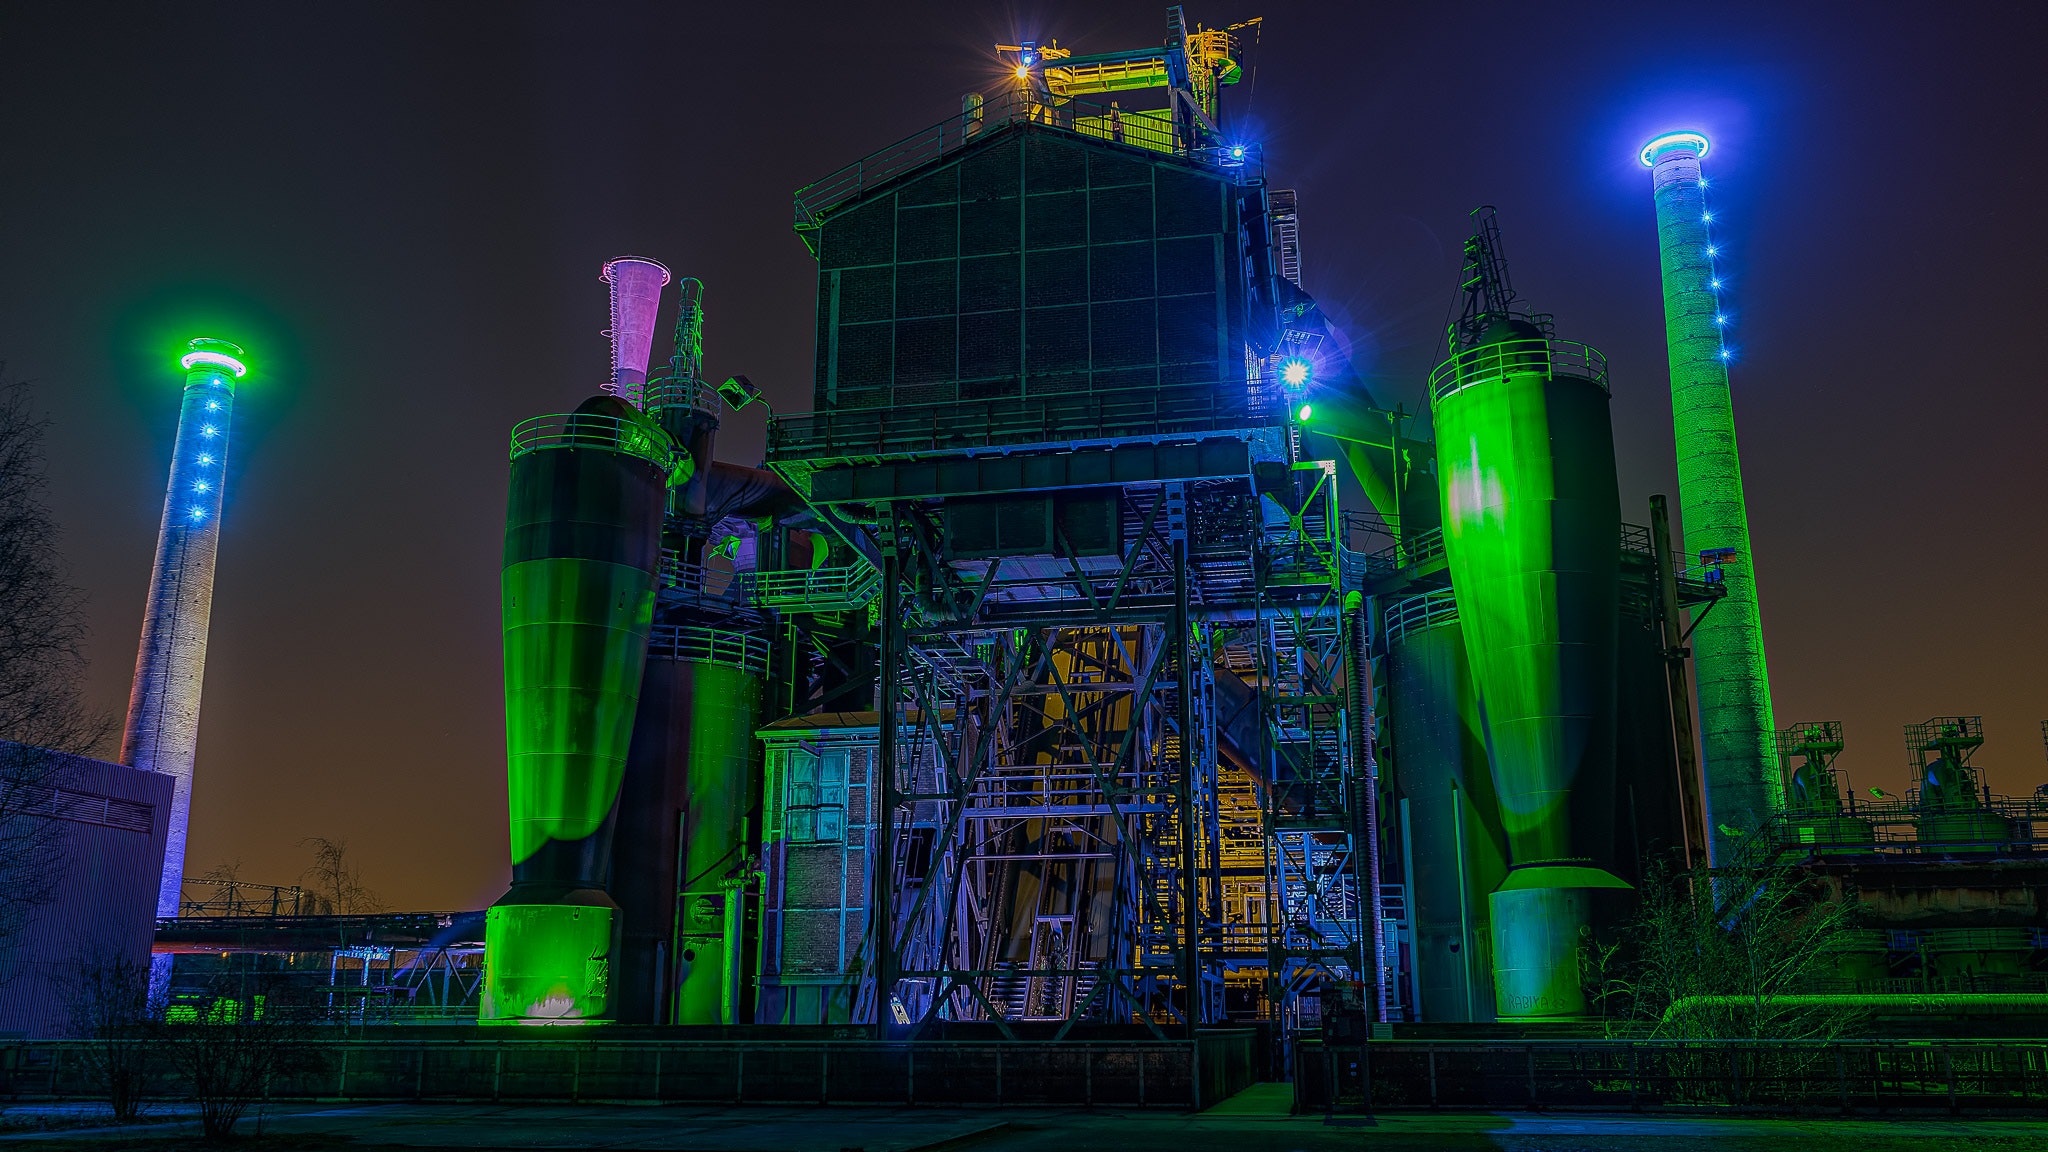
green, light, landmark, industry, night, lighting, architecture, metropolitan area, city, technology, metropolis, factory, electricity, darkness, gas, building, facade, midnight